Origen

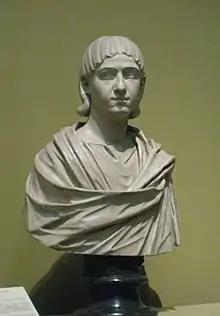
Julia Avita Mamaea, the mother of the Roman emperor Severus Alexander, summoned Origen to Antioch to teach her philosophy.

Pagans also took a fascination with Origen. The Neoplatonist philosopher Porphyry heard of Origen's fame and traveled to Caesarea to listen to his lectures. Porphyry recounts that Origen had extensively studied the teachings of Pythagoras, Plato, and Aristotle, but also those of important Middle Platonists, Neopythagoreans, and Stoics, including Numenius of Apamea, Chronius, Apollophanes, Longinus, Moderatus of Gades, Nicomachus, Chaeremon, and Cornutus. Nonetheless, Porphyry accused Origen of having betrayed true philosophy by subjugating its insights to the exegesis of the Christian scriptures. Eusebius reports that Origen was summoned from Caesarea to Antioch at the behest of Julia Avita Mamaea, the mother of Roman Emperor Severus Alexander, "to discuss Christian philosophy and doctrine with her".